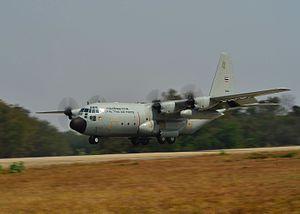
La Force aérienne royale thaïlandaise ou Kong Thab Akat Thai est la composante aérienne des Forces armées royales thaïlandaises.